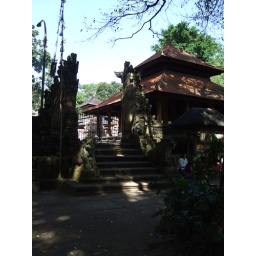
The main temple in the monkey forest